Aloha shirt

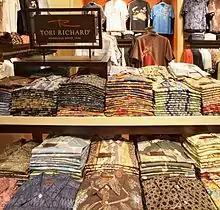
Tori Richard aloha shirts in a store

Within years, major designer labels sprang up all over Hawaii and began manufacturing and selling aloha shirts en masse. By the end of the 1930s, 450 people were employed in an industry worth $600,000 annually. Two notable manufacturers of this period are Kamehameha and Branfleet (later Kahala), both founded in 1936. Retail chains in Hawaii, including some based on the mainland, may mass-produce a single aloha shirt design for employee uniforms.